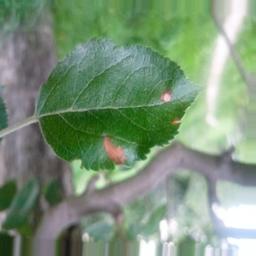
Label: Alternaria